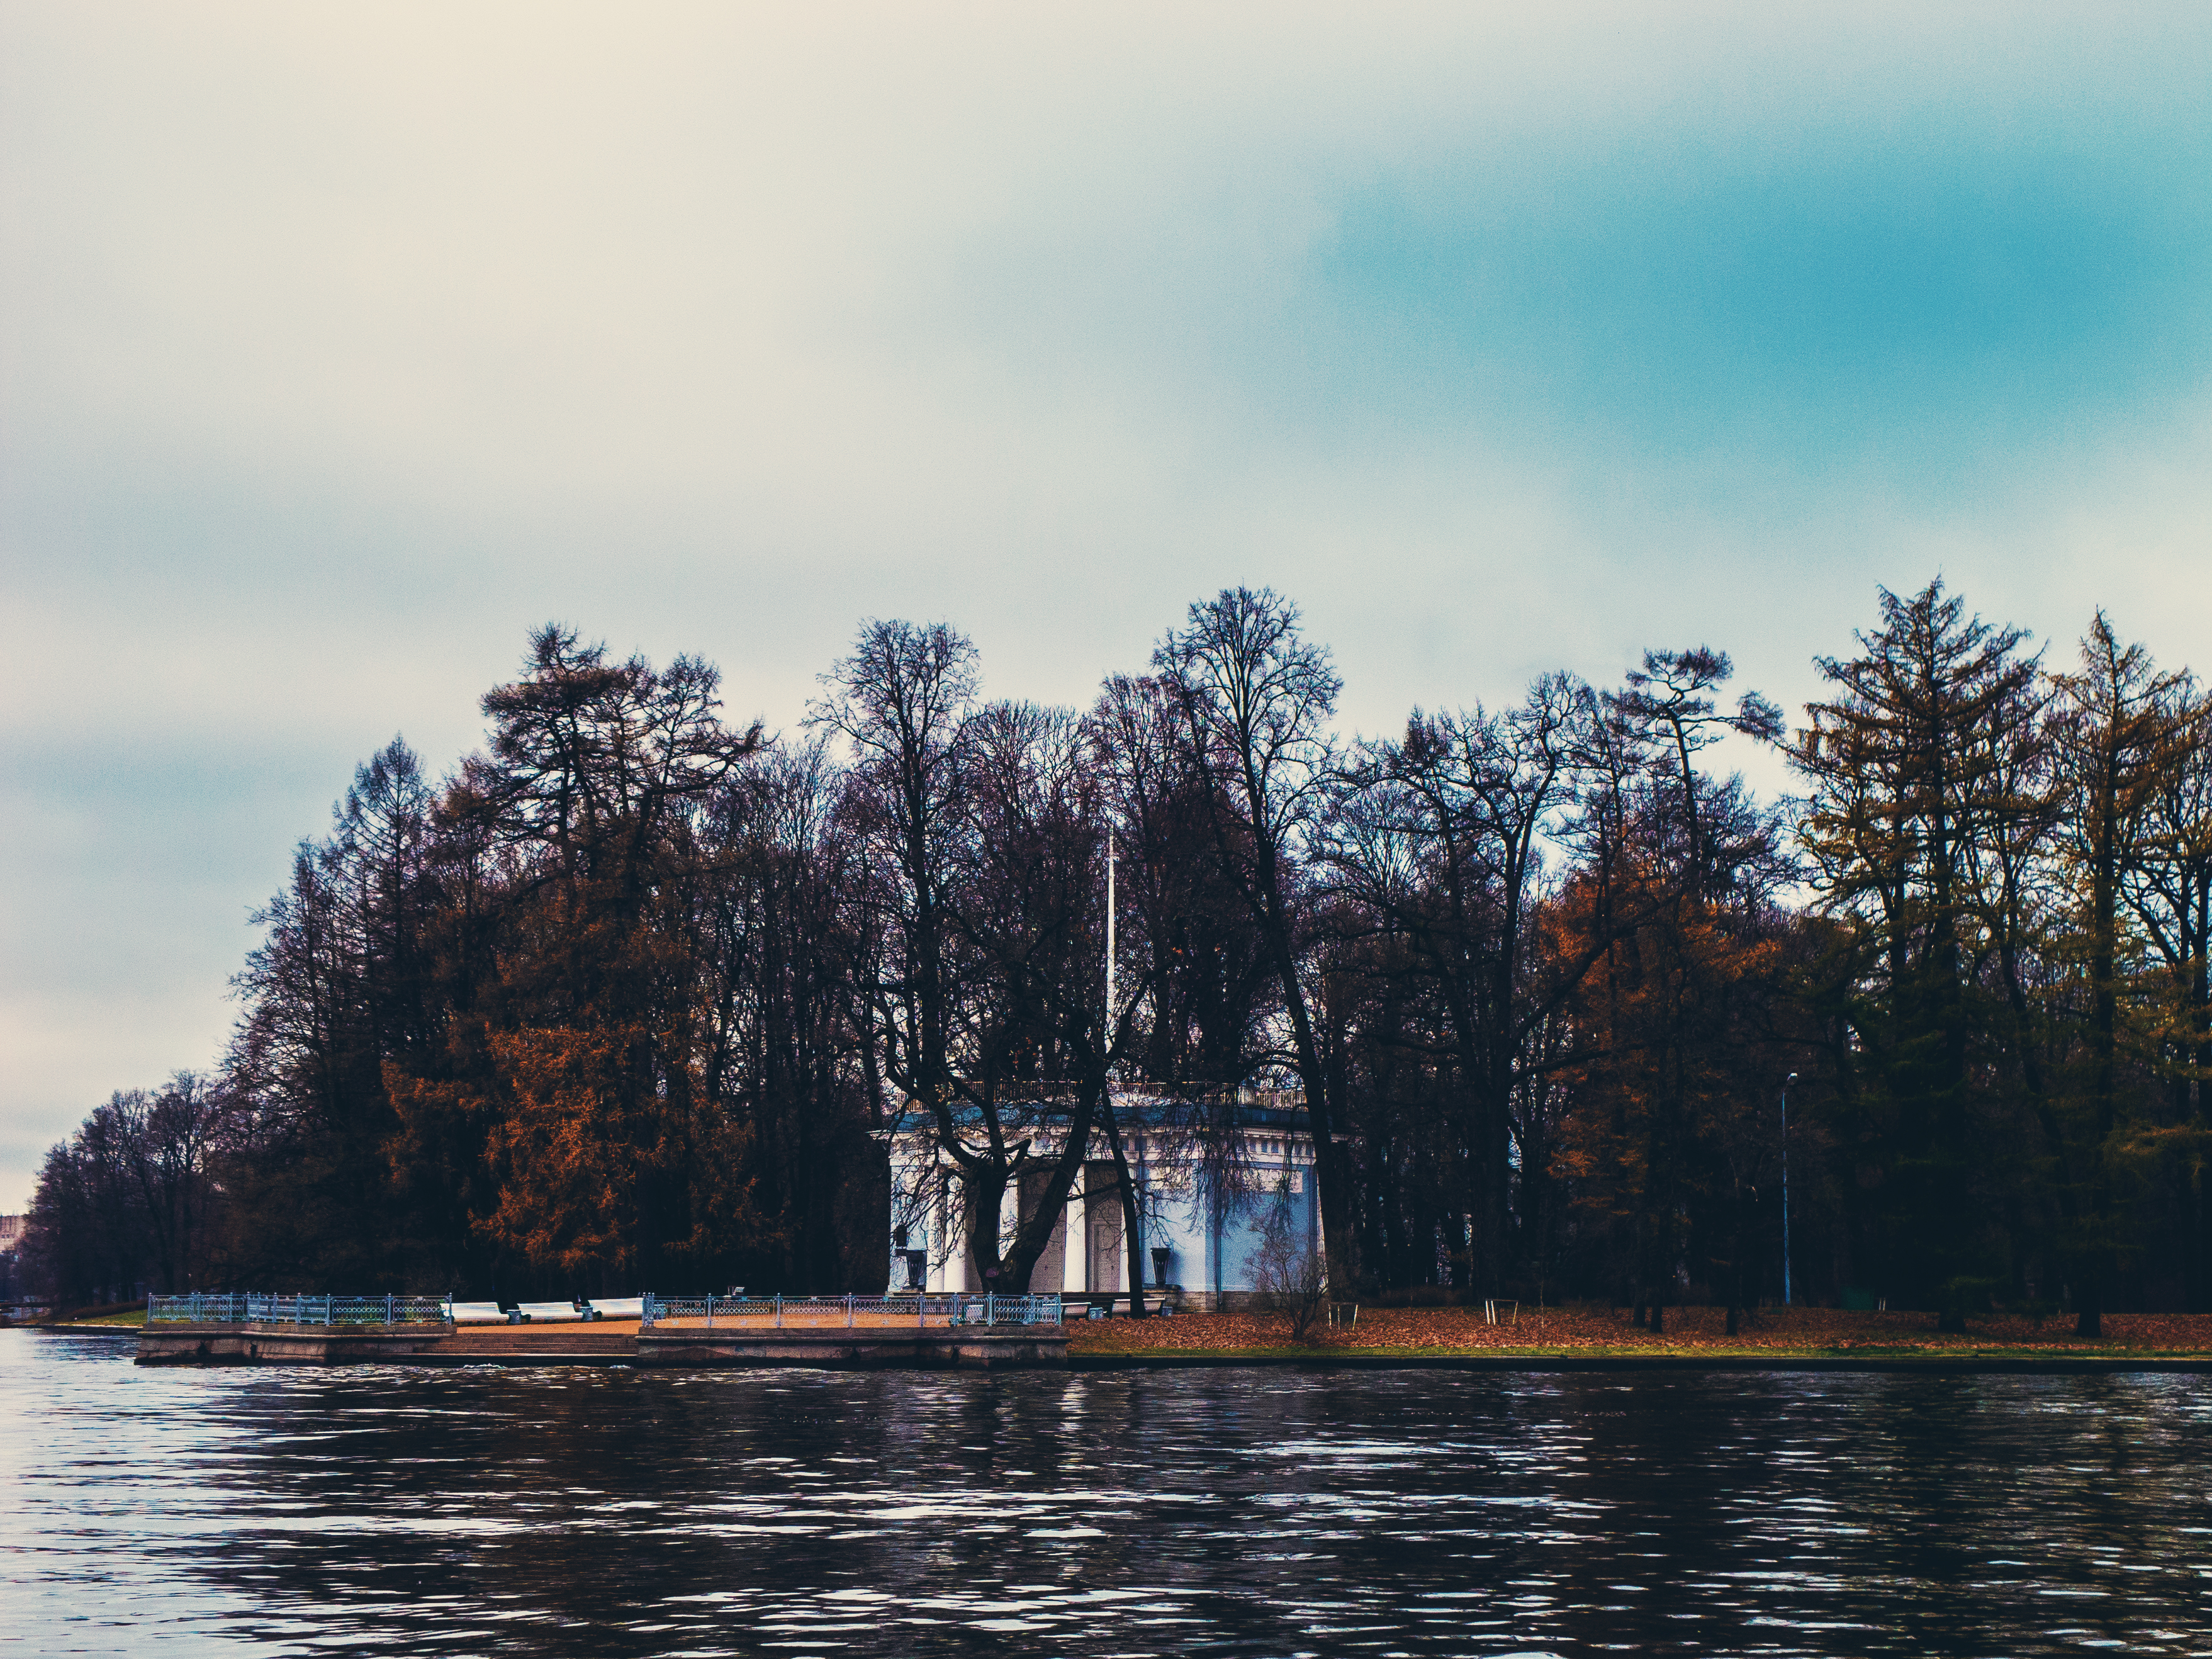
images, cloud, water, sky, water resources, natural landscape, plant, lake, sunlight, watercourse, lacustrine plain, larch, bank, tree, horizon, landscape, shore, forest, reservoir, freezing, wetland, channel, city, lake district, conifer, loch, evening, winter, ocean, sound, reflection, road, floodplain, pond, symmetry, inlet, bayou, pine, pine family, sea, autumn, panorama